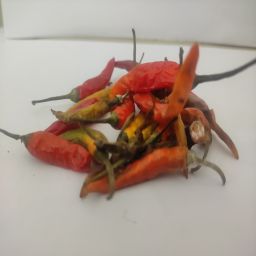
Crop: Chile Pepper
Quality: Damaged